Romulus' Victory Over Acron

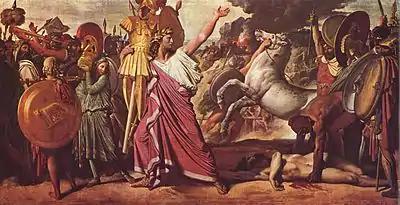
"Romulus' Victory Over Acron", 1812, tempera on canvas, 276 x 530cm, "Romulus, then, after making a vow that if he should conquer and overthrow his adversary, he would carry home the man's armour and dedicate it in person to Jupiter, not only conquered and overthrew him, but also routed his army in the battle which followed, and took his city as well" Plutarch, "Lives. Romulus".

"Romulus' Victory Over Acron (Romulus, Conqueror of Acron)" is a painting completed in 1812 by the French Neoclassical artist Jean-Auguste-Dominique Ingres. Ingres' source for this subject comes from Plutarch's "Life of Romulus". The painting depicts the war that resulted from the Roman abduction of the young Sabine women in an effort to remedy the shortage of women in the newly founded city of Rome. In retaliation Acron, the king of the neighbouring tribe, the Caeninenses, declared war upon the Romans. He and his tribesmen were mercilessly defeated and their city sacked by the Romans.